Steve Smith (infielder)

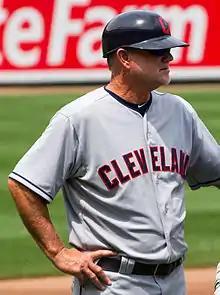
Smith in 2012

Steven John Smith (born July 21, 1952) is an American former professional baseball player and coach. He recently served as the third base coach for the Cincinnati Reds of Major League Baseball (MLB). He has also held the same position with the Seattle Mariners, Texas Rangers, Philadelphia Phillies, and Cleveland Indians. He has also been a minor league manager in the San Diego Padres, Texas Rangers, Seattle Mariners, and Milwaukee Brewers organizations.